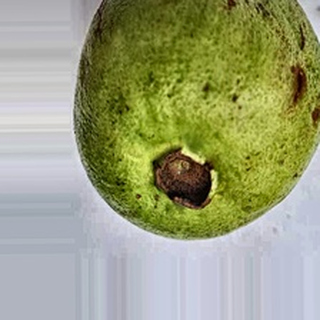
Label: guava_fruit_fly